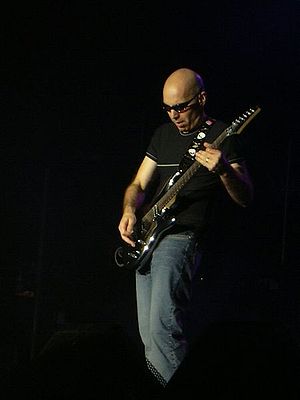
Joe Satriani
Joe Satriani
Joseph 'Joe' Satriani er en instrumental guitarist. Han anses at være blandt de teknisk dygtigste el-guitarister. Satriani er tydeligt inspireret af Ritchie Blackmore, Jimi Hendrix, Jimmy Page og Jeff Beck.